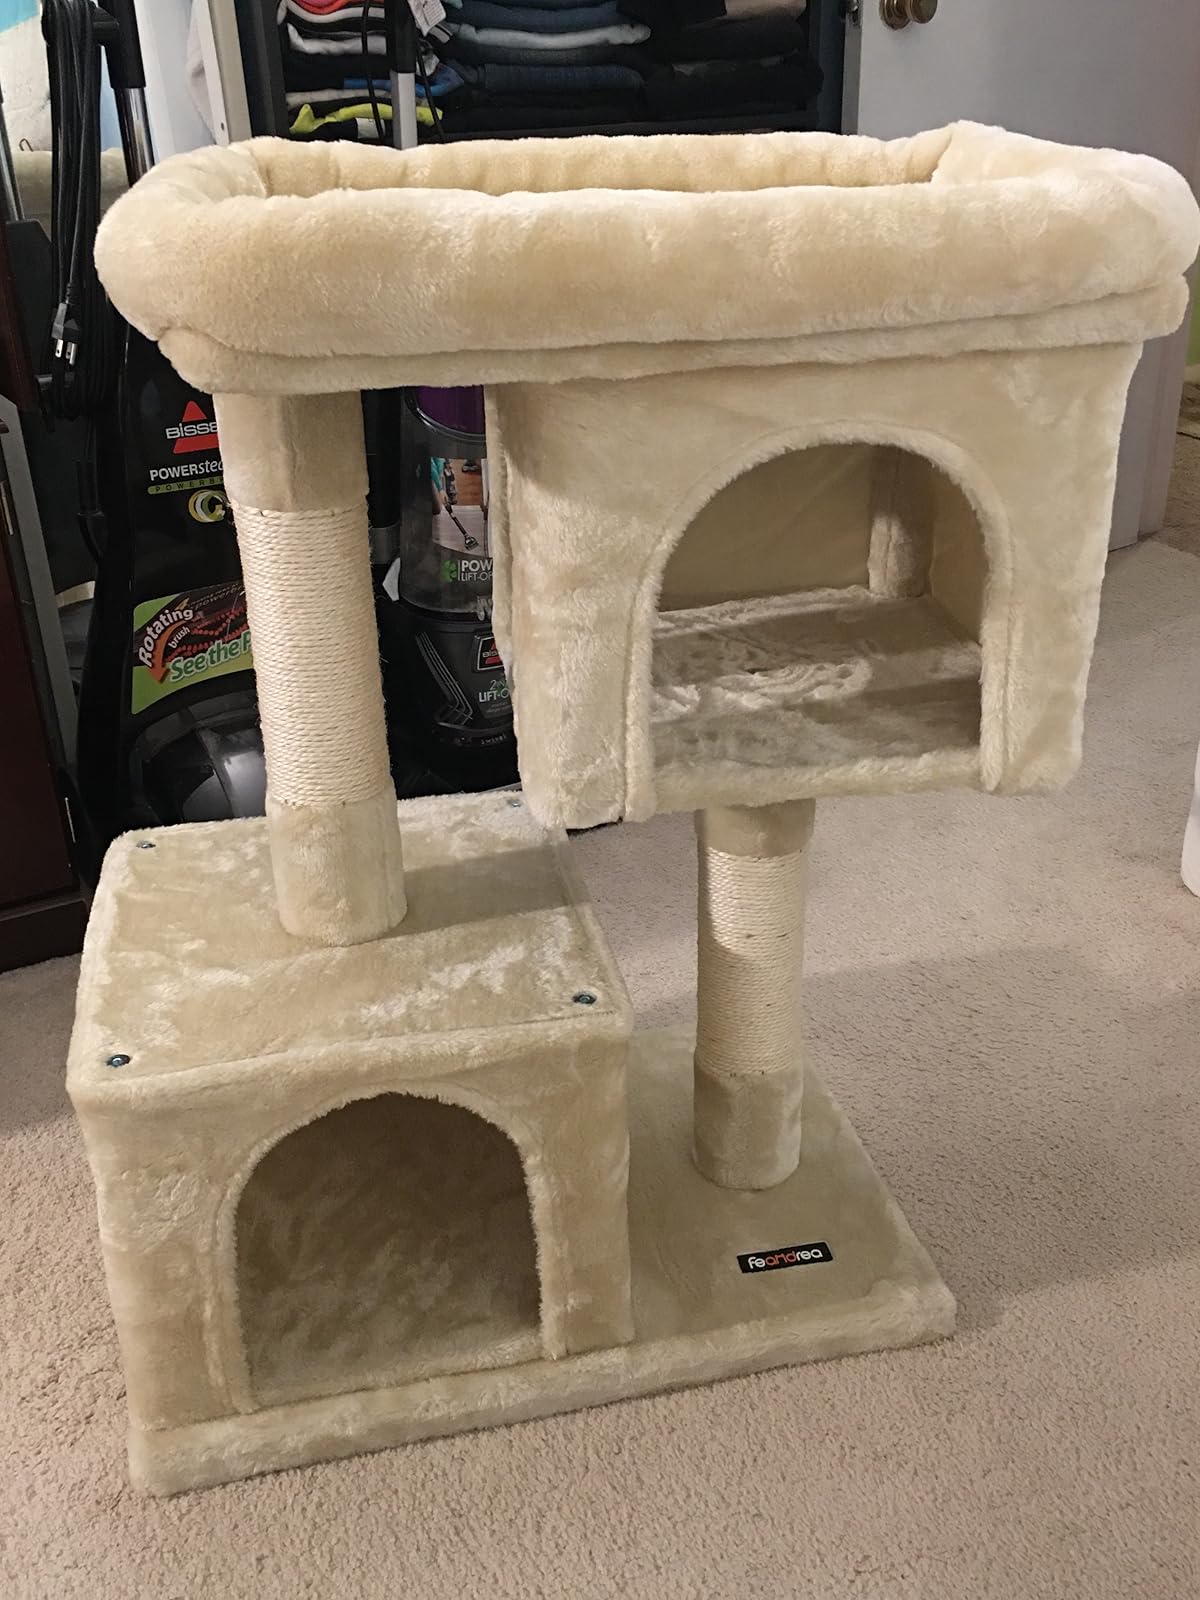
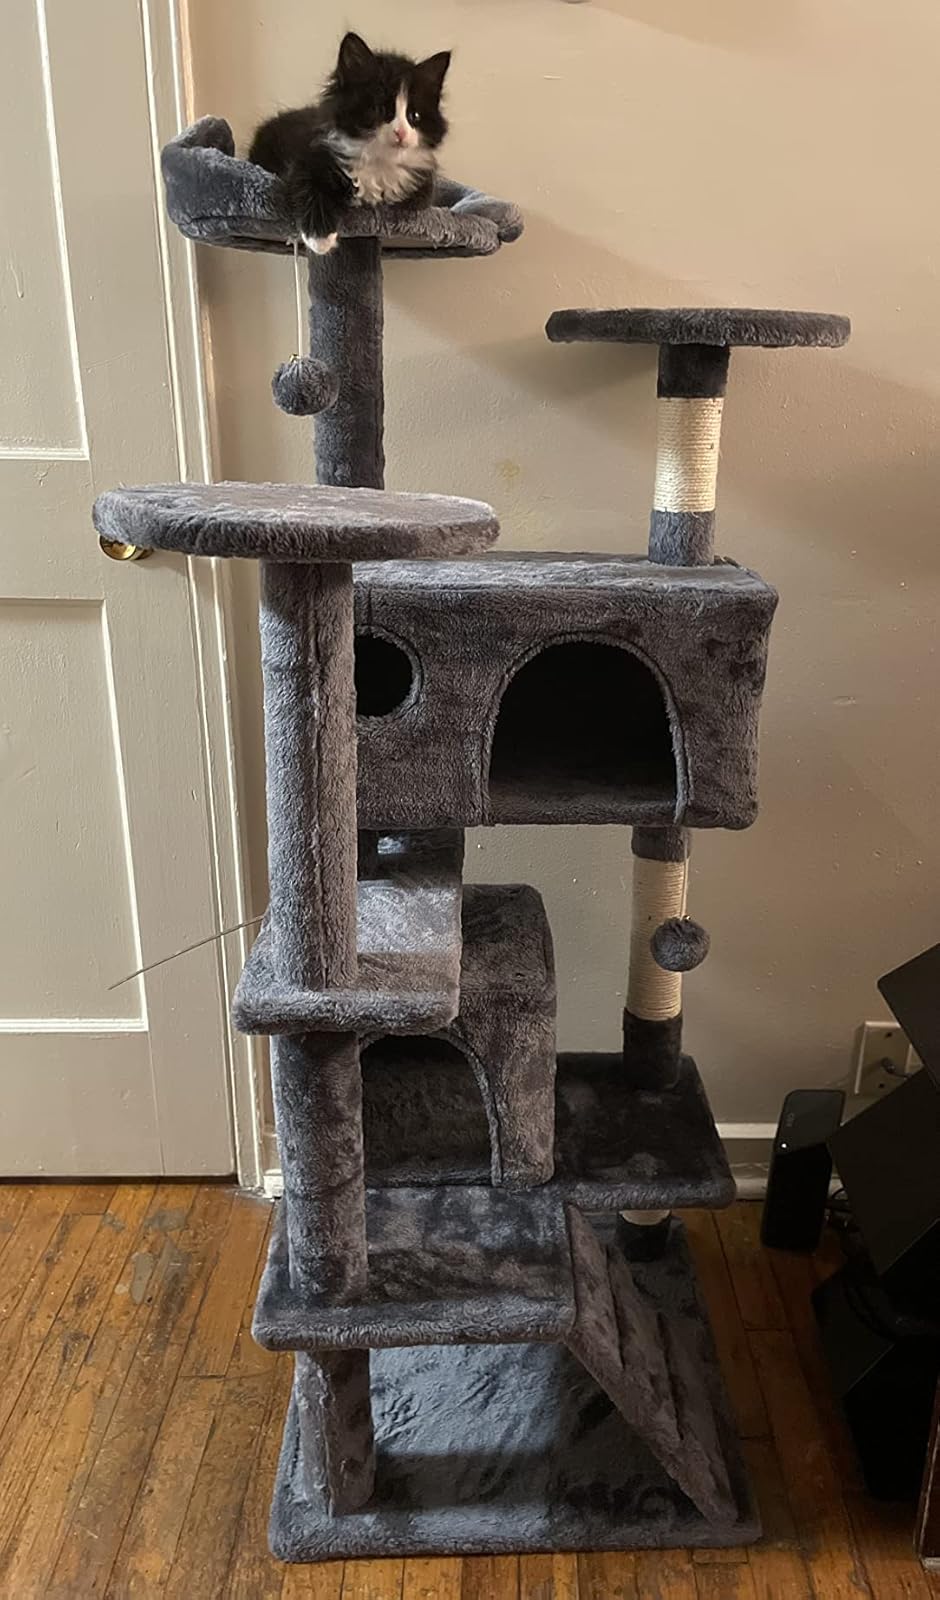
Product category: items_cat tree
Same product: no